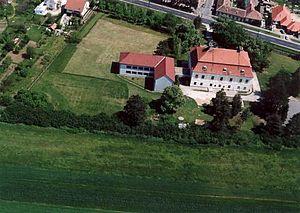
Rábapaty est un village et une commune du comitat de Vas en Hongrie.